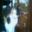
Label: cat